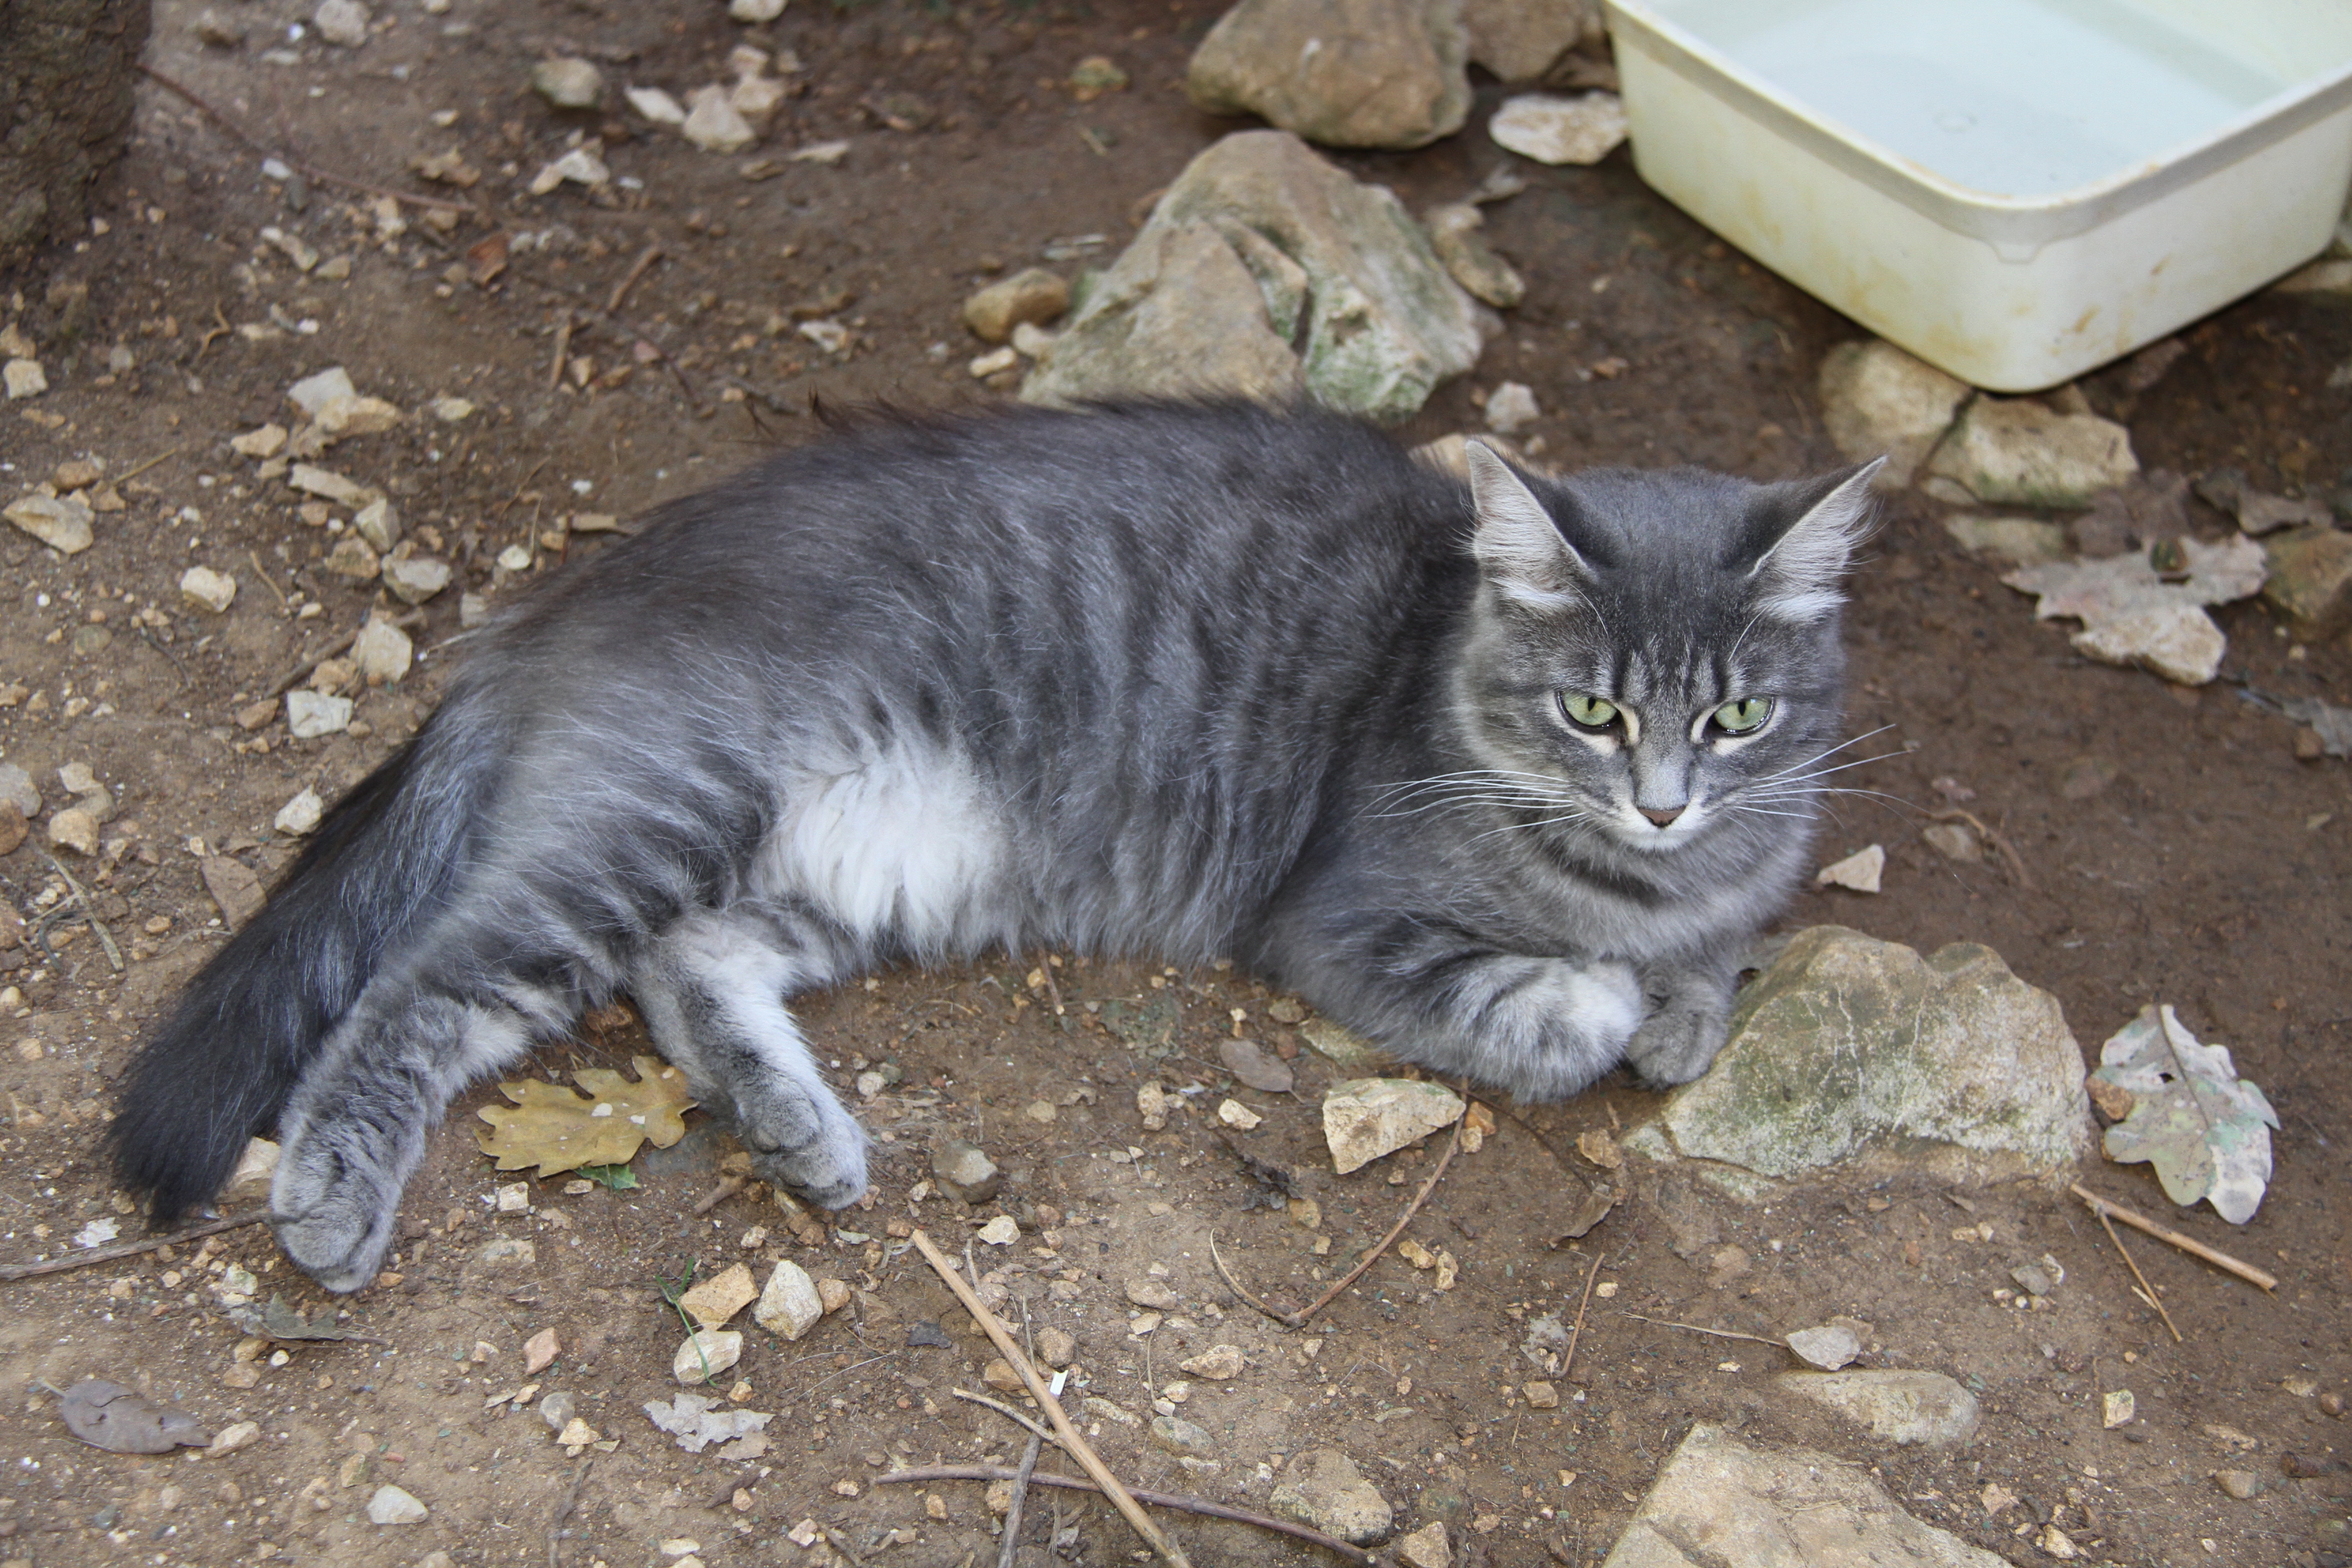
kitten, cat, mammal, fauna, cats, shelter, whiskers, vertebrate, chat, refuge, katze, hrault, tabby cat, european shorthair, wild cat, small to medium sized cats, cat like mammal, domestic short haired cat, pixie bob